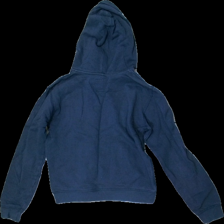
View: back
Type: Hoodie
Category: Ladies
Brand: Levi'S
Colors: Blue, White
Material: 100% Cotton
Pattern: Logo print
Cut: Regular
Season: All
Damage: damaged logo
Damage location: top center
Price range: <50
Recommended usage: Export
Description: hoodie with loogo print
Comment: washed out